Seabird

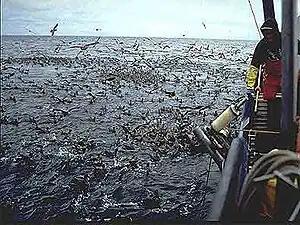
Seabirds (mostly northern fulmars) flocking at a long-lining vessel

Ninety-five percent of seabirds are colonial, and seabird colonies are among the largest bird colonies in the world, providing one of Earth's great wildlife spectacles. Colonies of over a million birds have been recorded, both in the tropics (such as Kiritimati in the Pacific) and in the polar latitudes (as in Antarctica). Seabird colonies occur exclusively for the purpose of breeding; non-breeding birds will only collect together outside the breeding season in areas where prey species are densely aggregated.